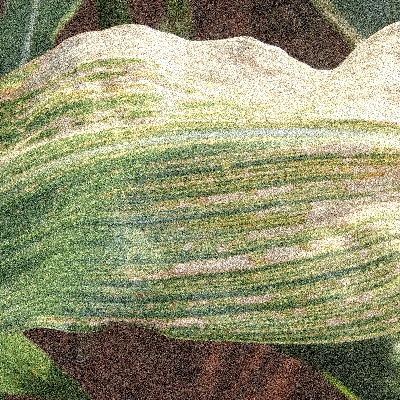
Label: Corn_(Maize)___Maize_Streak_Virus